Čatež, Trebnje

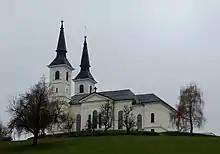
Assumption Church

The local parish church is dedicated to Saint Michael and belongs to the Roman Catholic Diocese of Novo Mesto. It was first mentioned in written documents dating to 1526 and was expanded in the 19th century. The place is also known for its pilgrimage church dedicated to the Assumption of Mary, built in the hamlet of Zaplaz on a hill north of the settlement. It is a Neo-Renaissance building with two spires, built between 1906 and 1926 on the site of an earlier church from 1848.